The Salvation Army

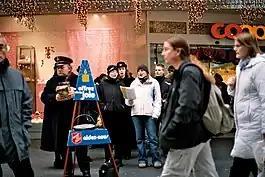

The denomination does not celebrate sacraments, such as Baptism and Holy Communion. The position of the International Spiritual Life Commission, which is convened by the general to examine and identify aspects of the Army's life which are essential or integral to the spiritual growth, opinion is that enrollment as a Soldier by accepting the call to discipleship should be followed by a lifetime of continued obedient faith in Christ. The Commission's considered opinion of Holy Communion is that God's grace is readily accessible in all places and at all times, although Salvationists may participate in Holy Communion if attending a service of worship in another Christian denomination if the host Church allows.